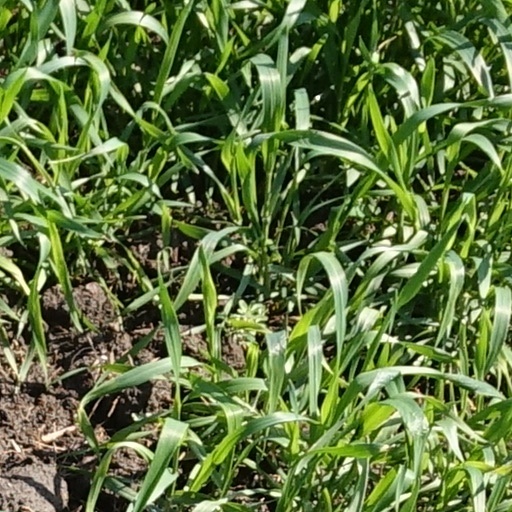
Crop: wheat